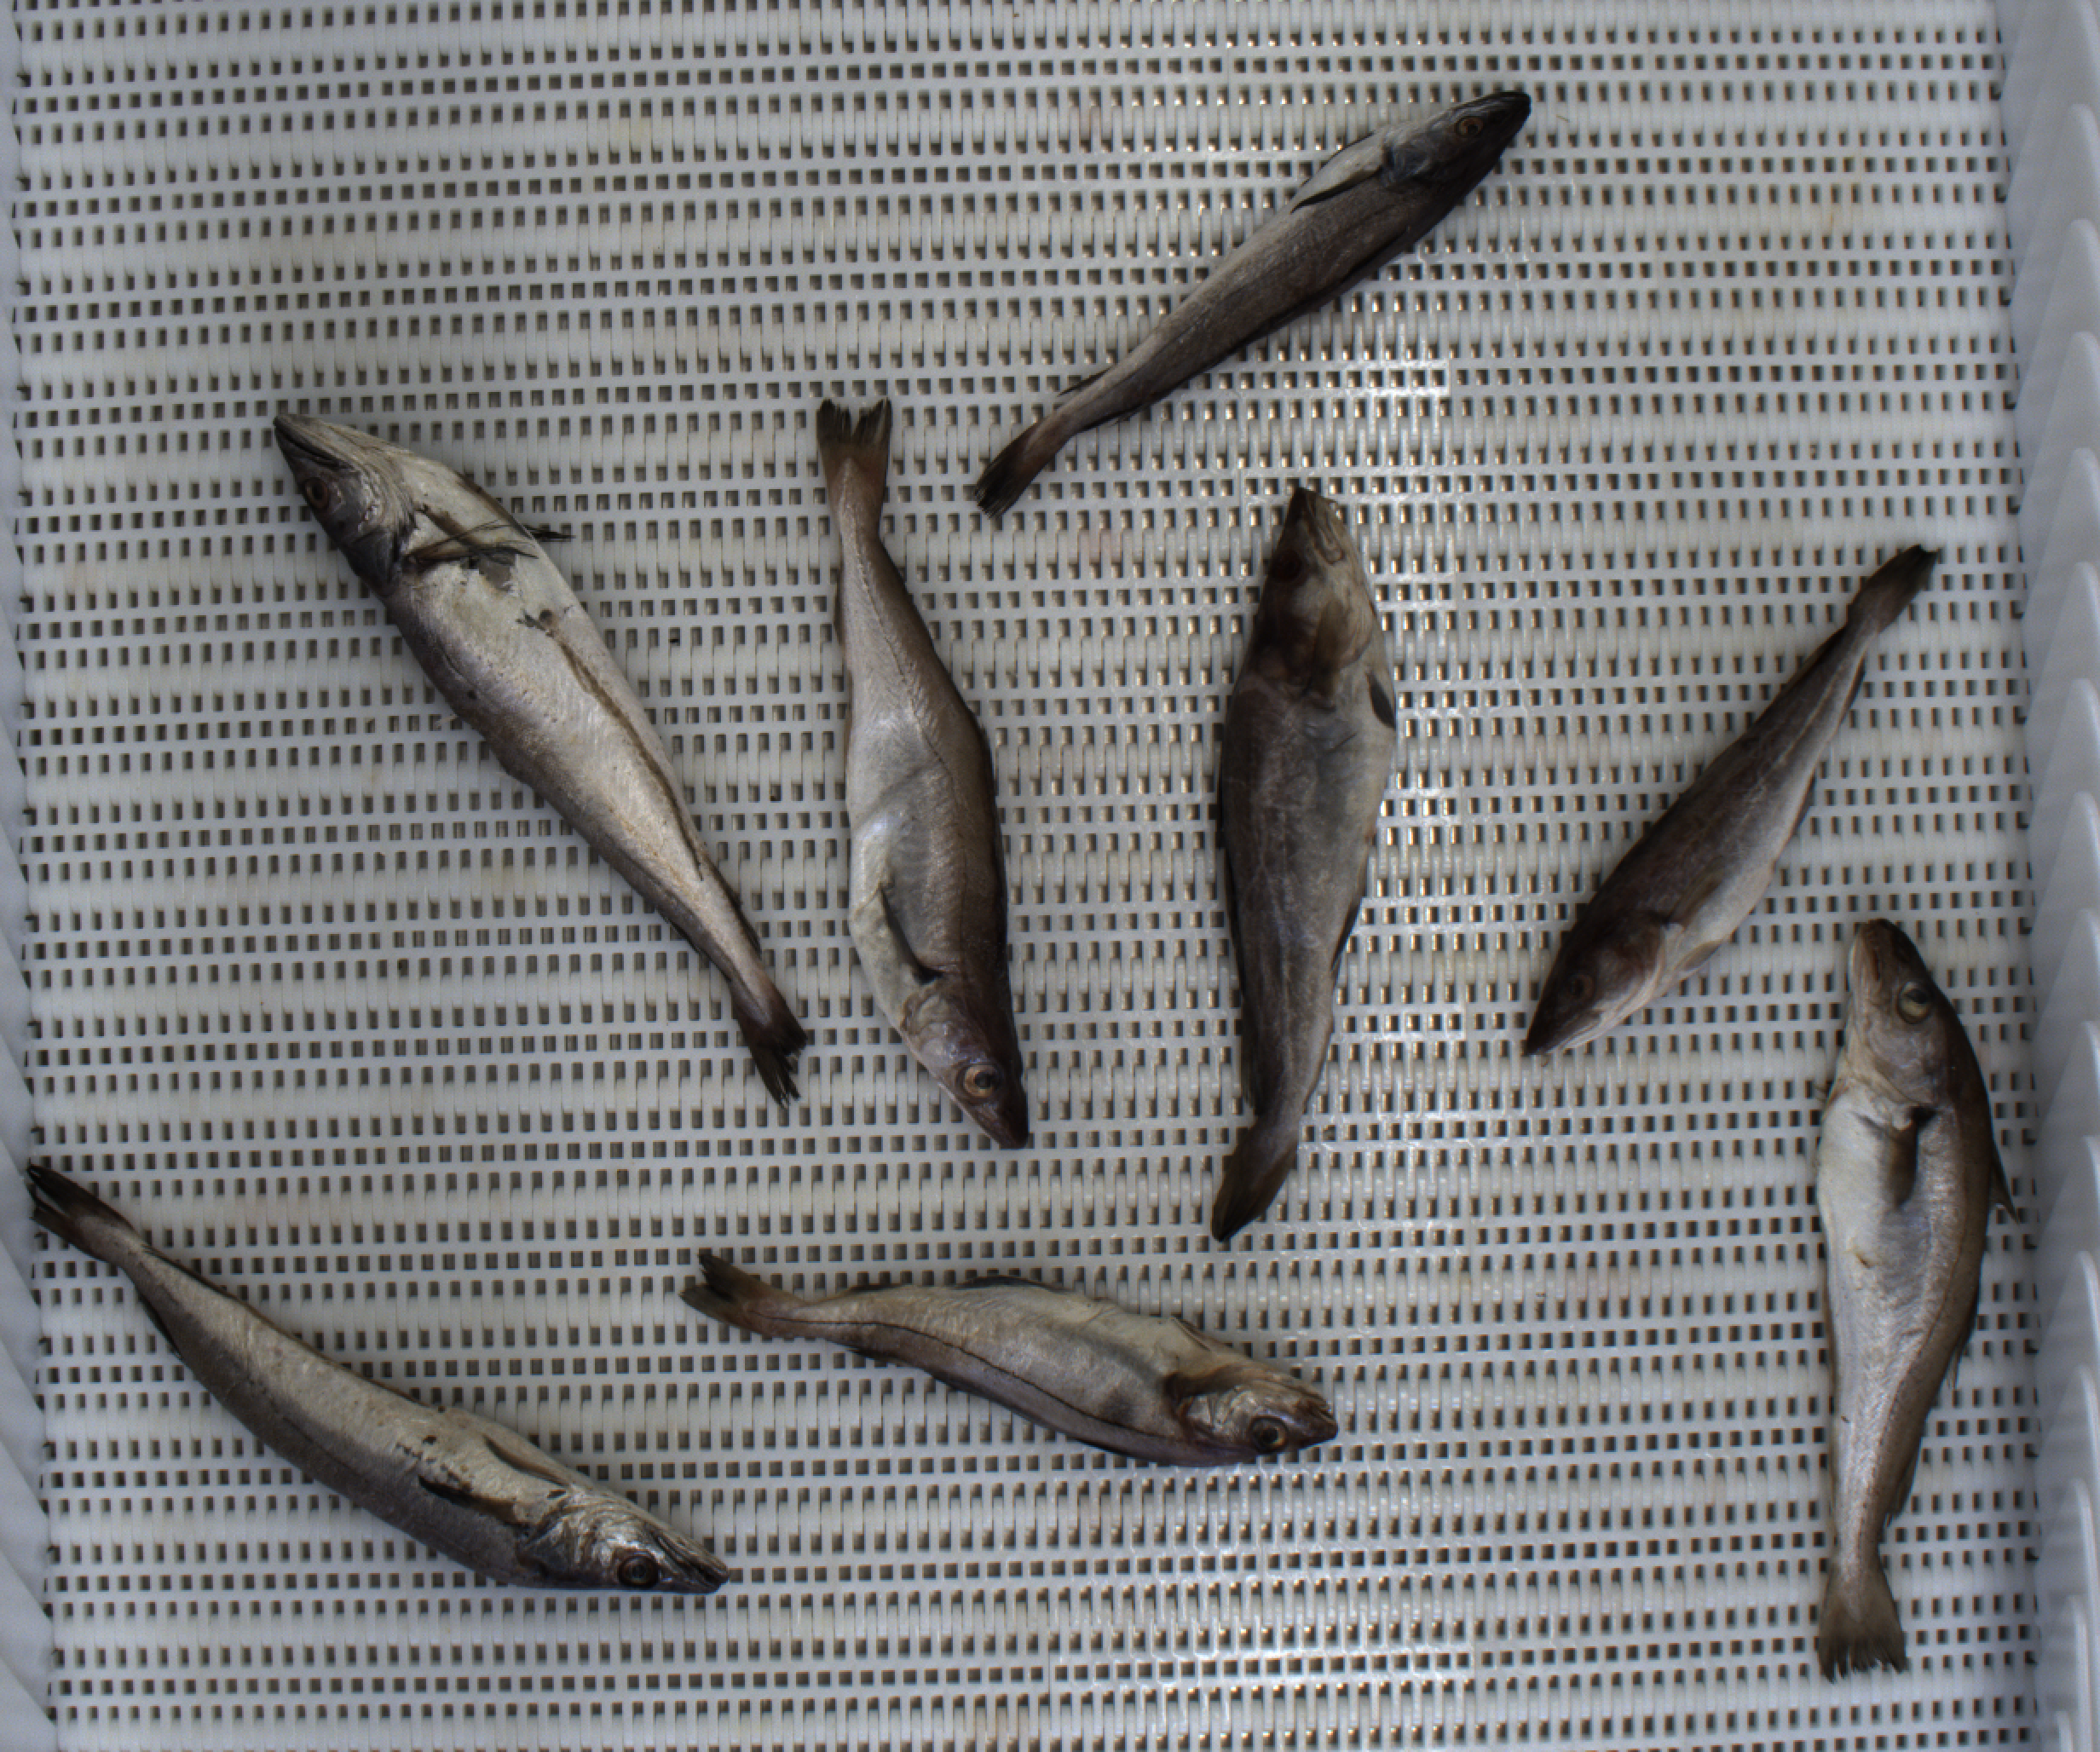
Total fish: 8
Cod: 2
Haddock: 1
Whiting: 2
Hake: 3
Horse mackerel: 0
Saithe: 0
Other: 0